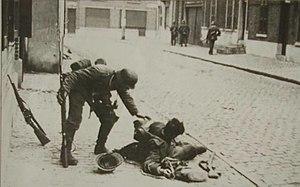
Soldat allemand de l'Infanterie Regiment 469 (ID. 269) aidant un blessé français du 158e régiment d'infanterie (43e DI) à Thulin, en Belgique, le 23 mai 1940
Thulin est une section de la commune belge de Hensies, située en Région wallonne dans la province de Hainaut.